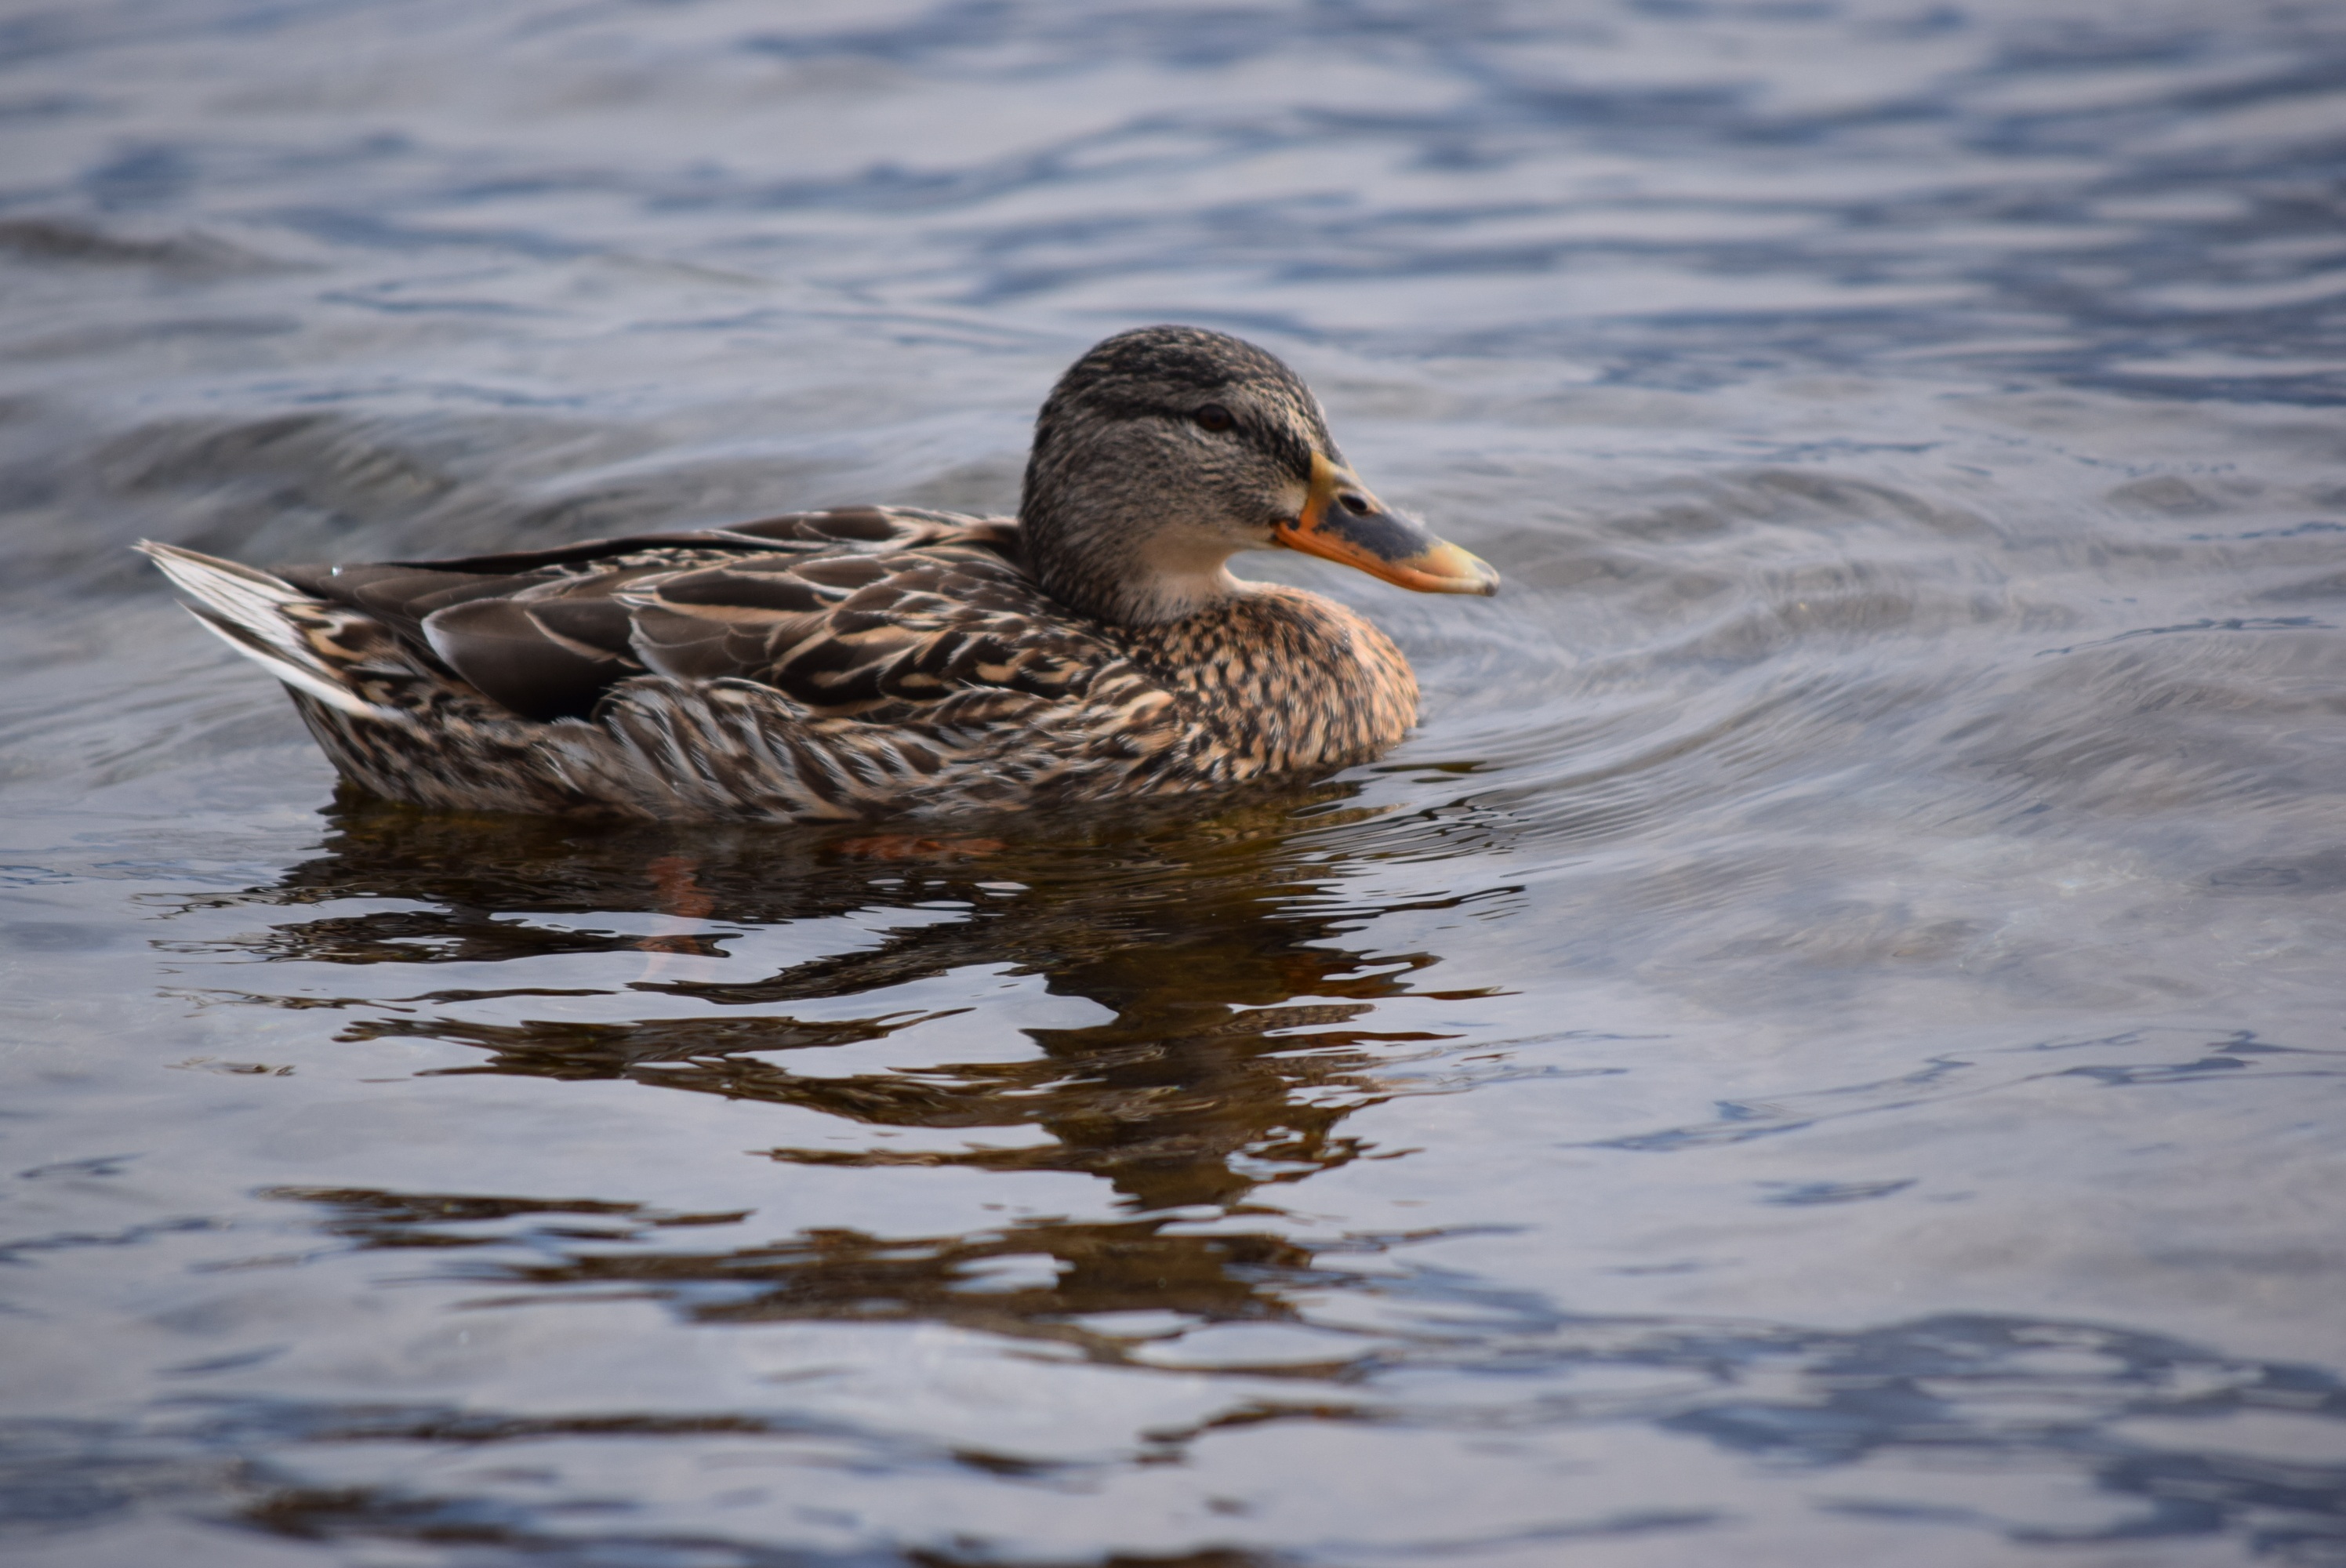
water, nature, bird, wing, lake, wildlife, beak, fauna, duck, vertebrate, waterfowl, water bird, como, mallard, mergus, germano, ducks geese and swans, seaduck